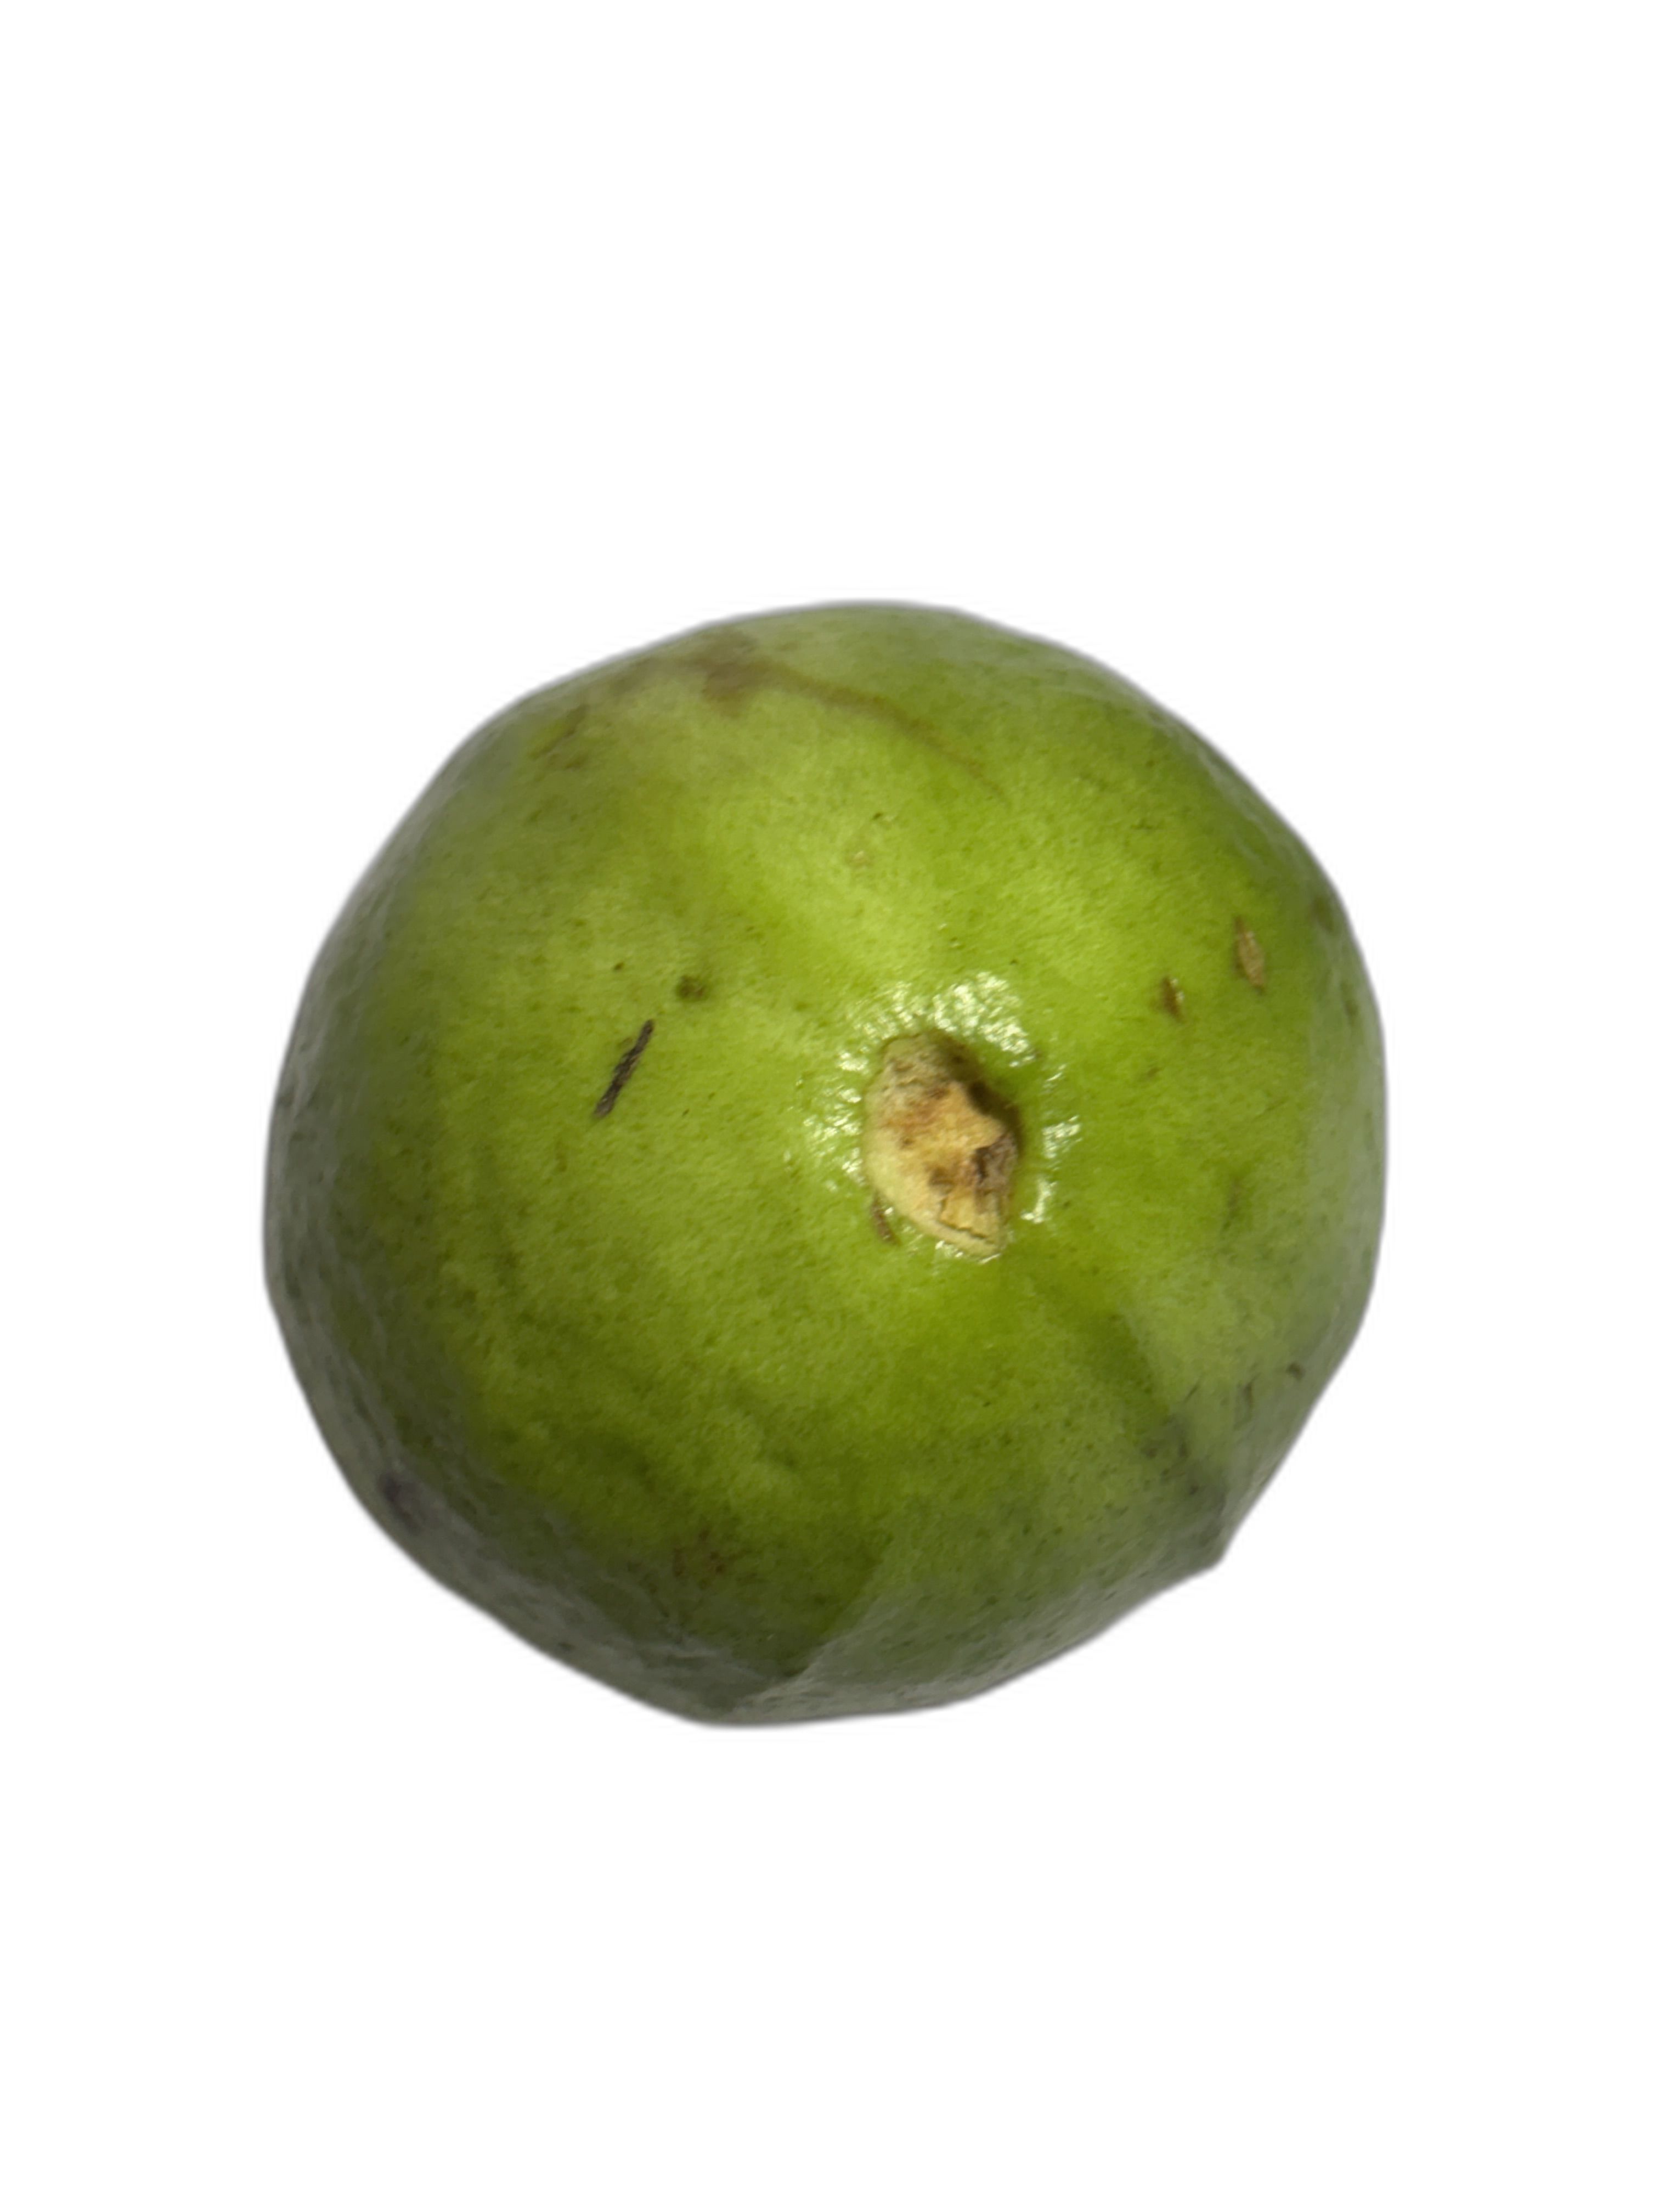
Plant part: fruit
Disease: Healthy